Socialist Workers Party (UK)

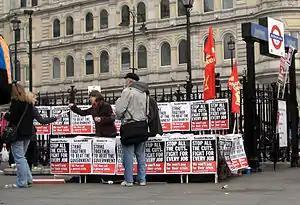
A stall run by the SWP in Trafalgar Square at the 2011 anti-cuts protest in London

The SWP was involved with the Socialist Alliance in England and the Welsh Socialist Alliance. Its Scottish members joined the Scottish Socialist Party as the Socialist Worker Platform in May 2001. The SWP was accused of financial impropriety by Liz Davies and by a former SA press officer of "running" the Alliance into the ground.